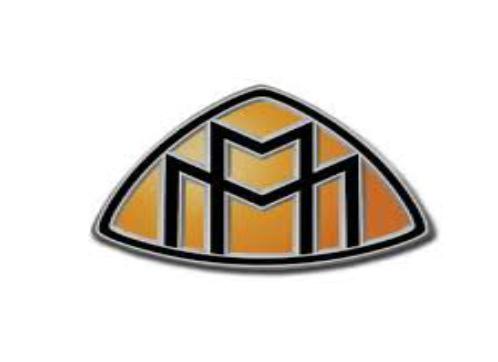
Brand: maybach-1
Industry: Transportation